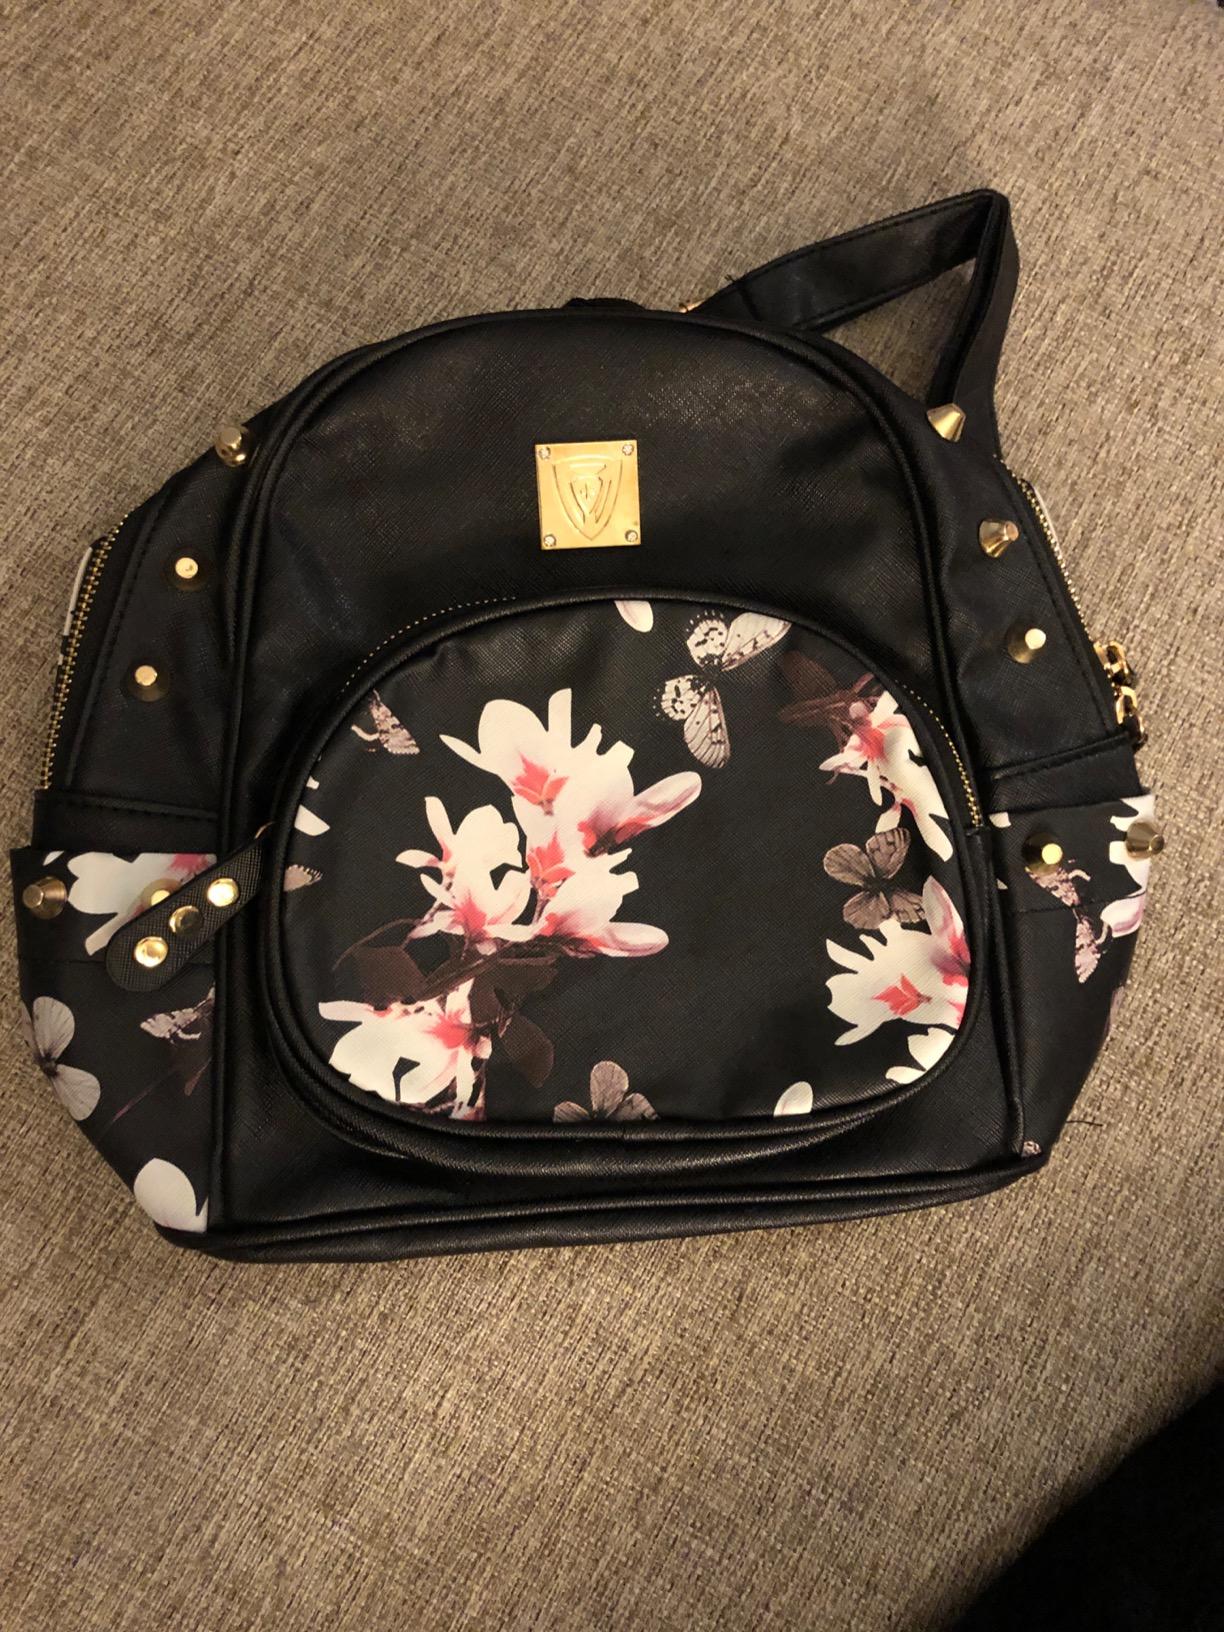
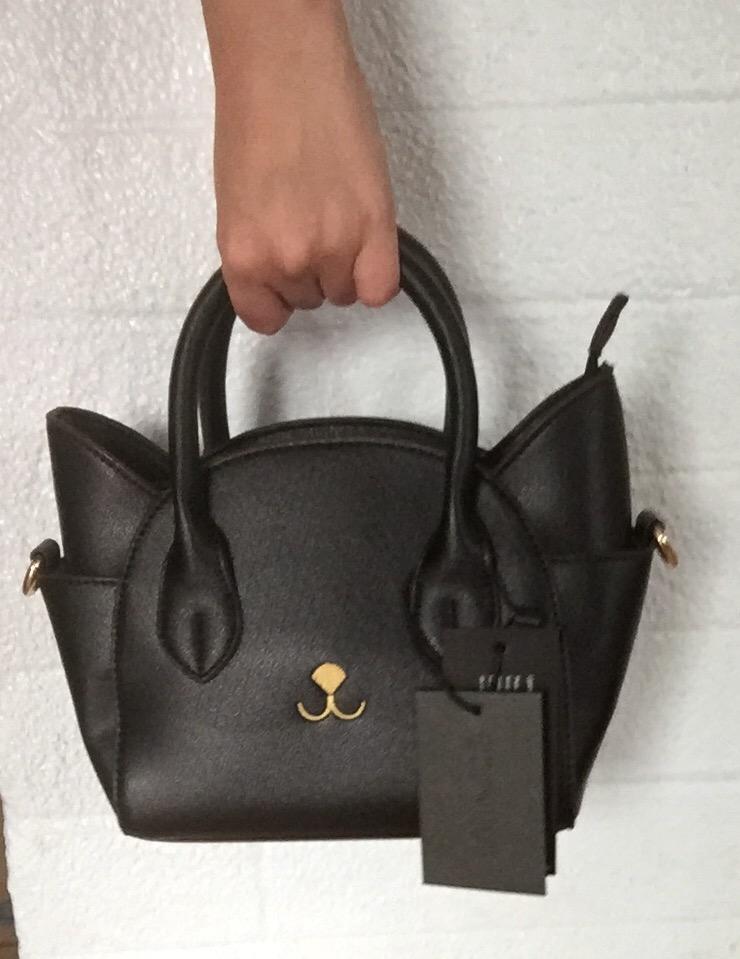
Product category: accessories_handbag
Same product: no